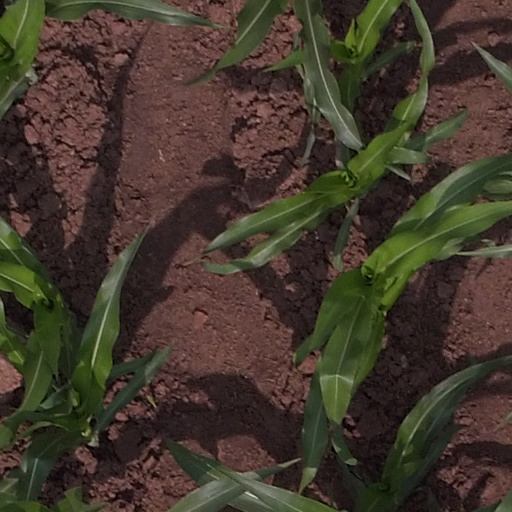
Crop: maize; corn